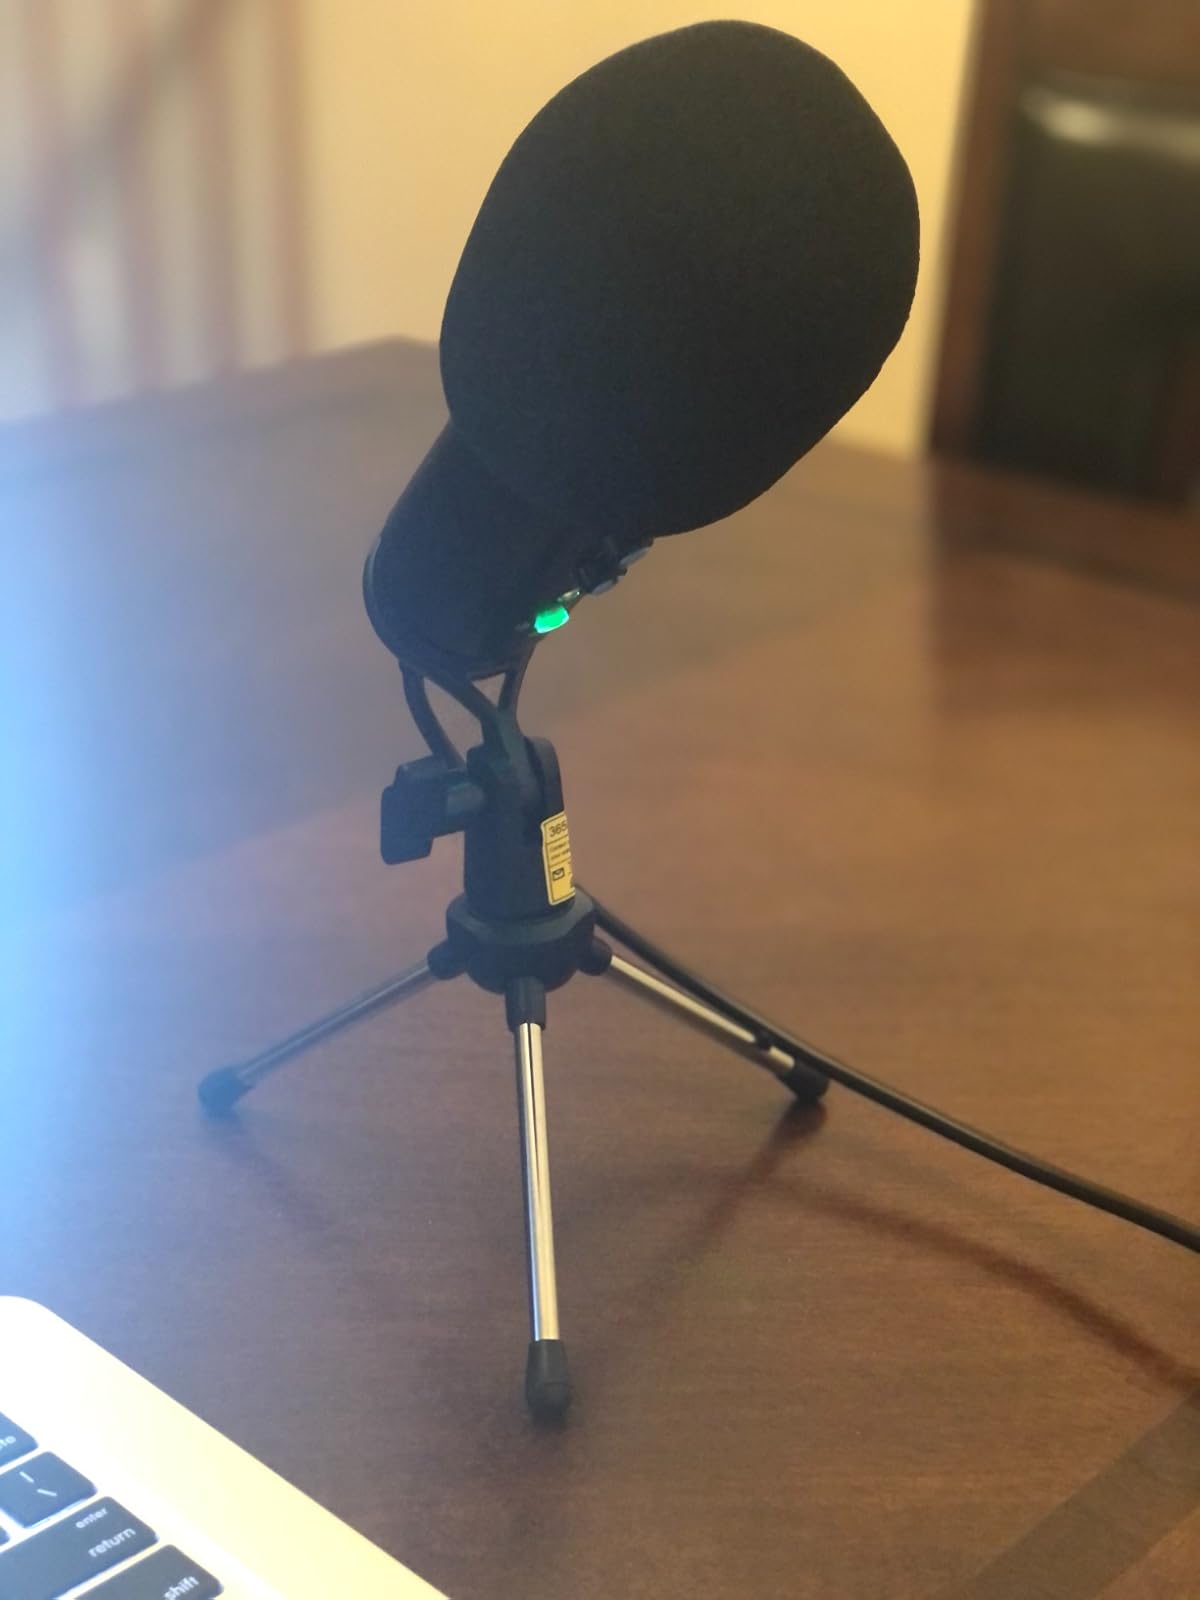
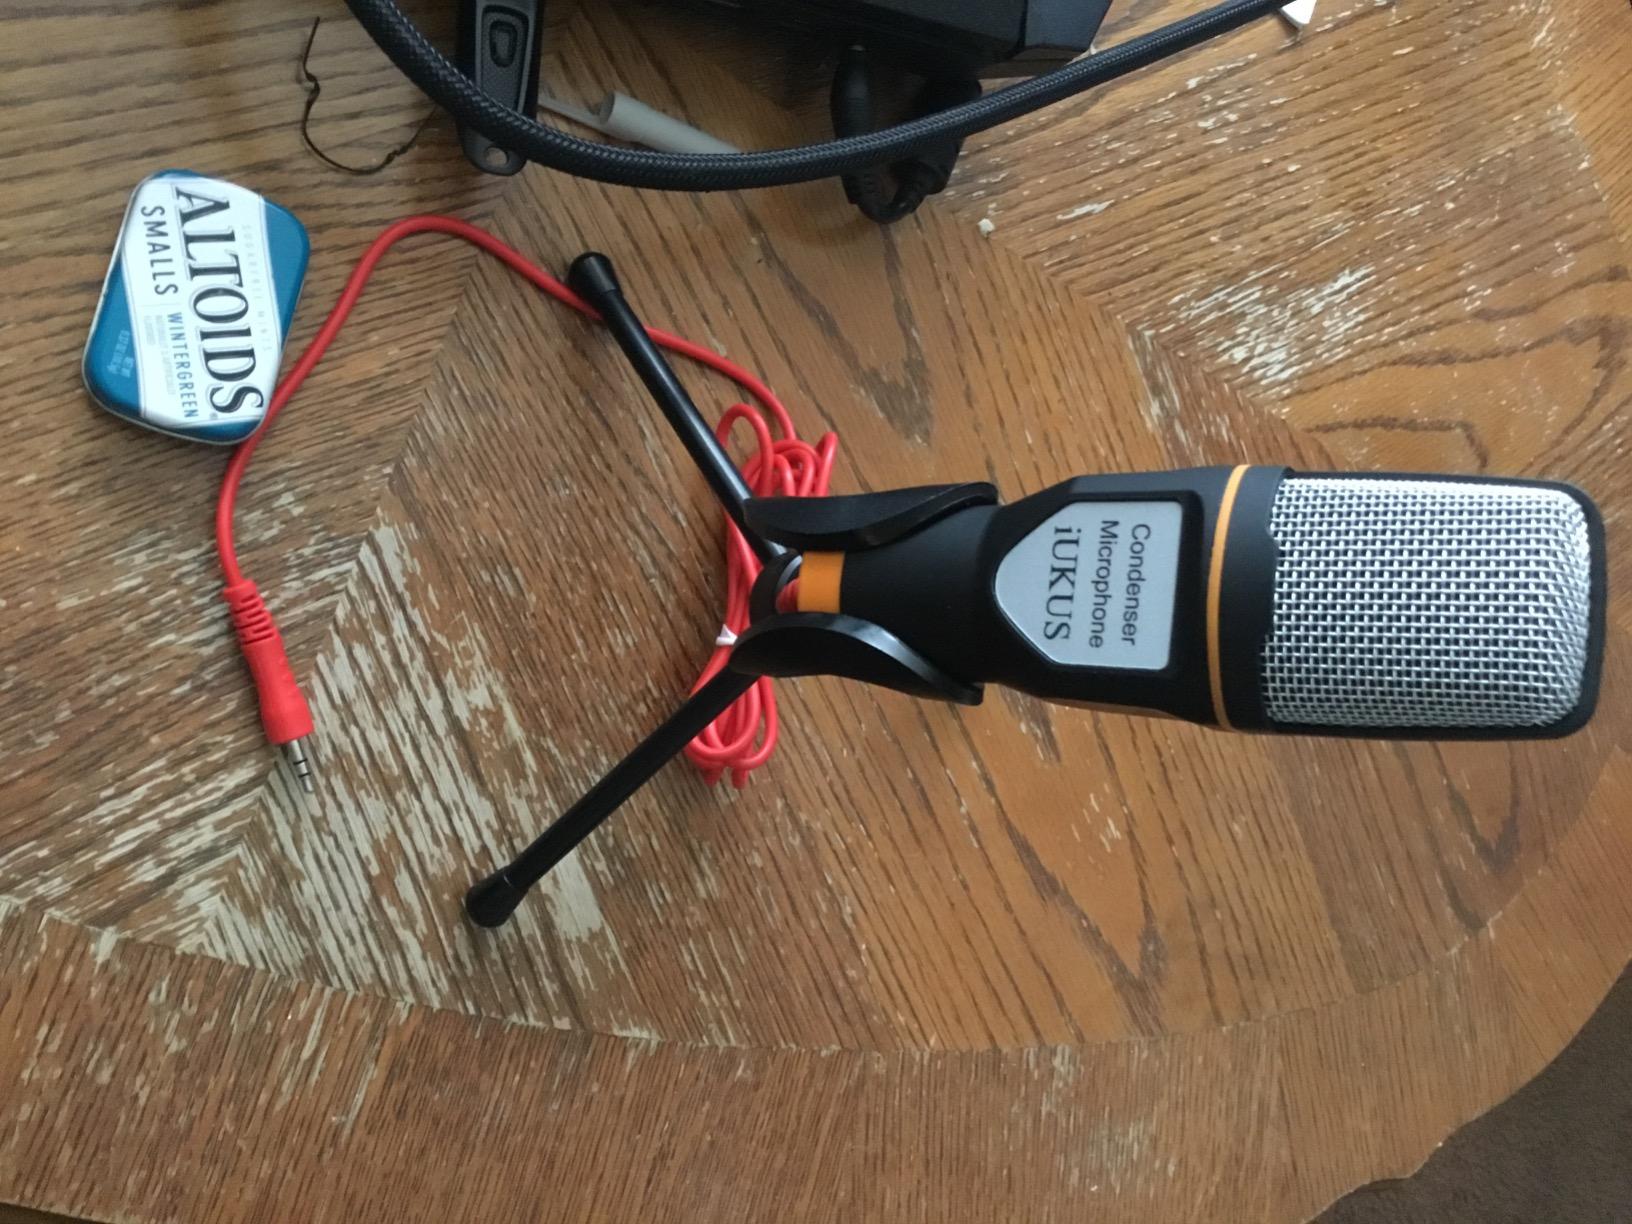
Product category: microphone
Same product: no